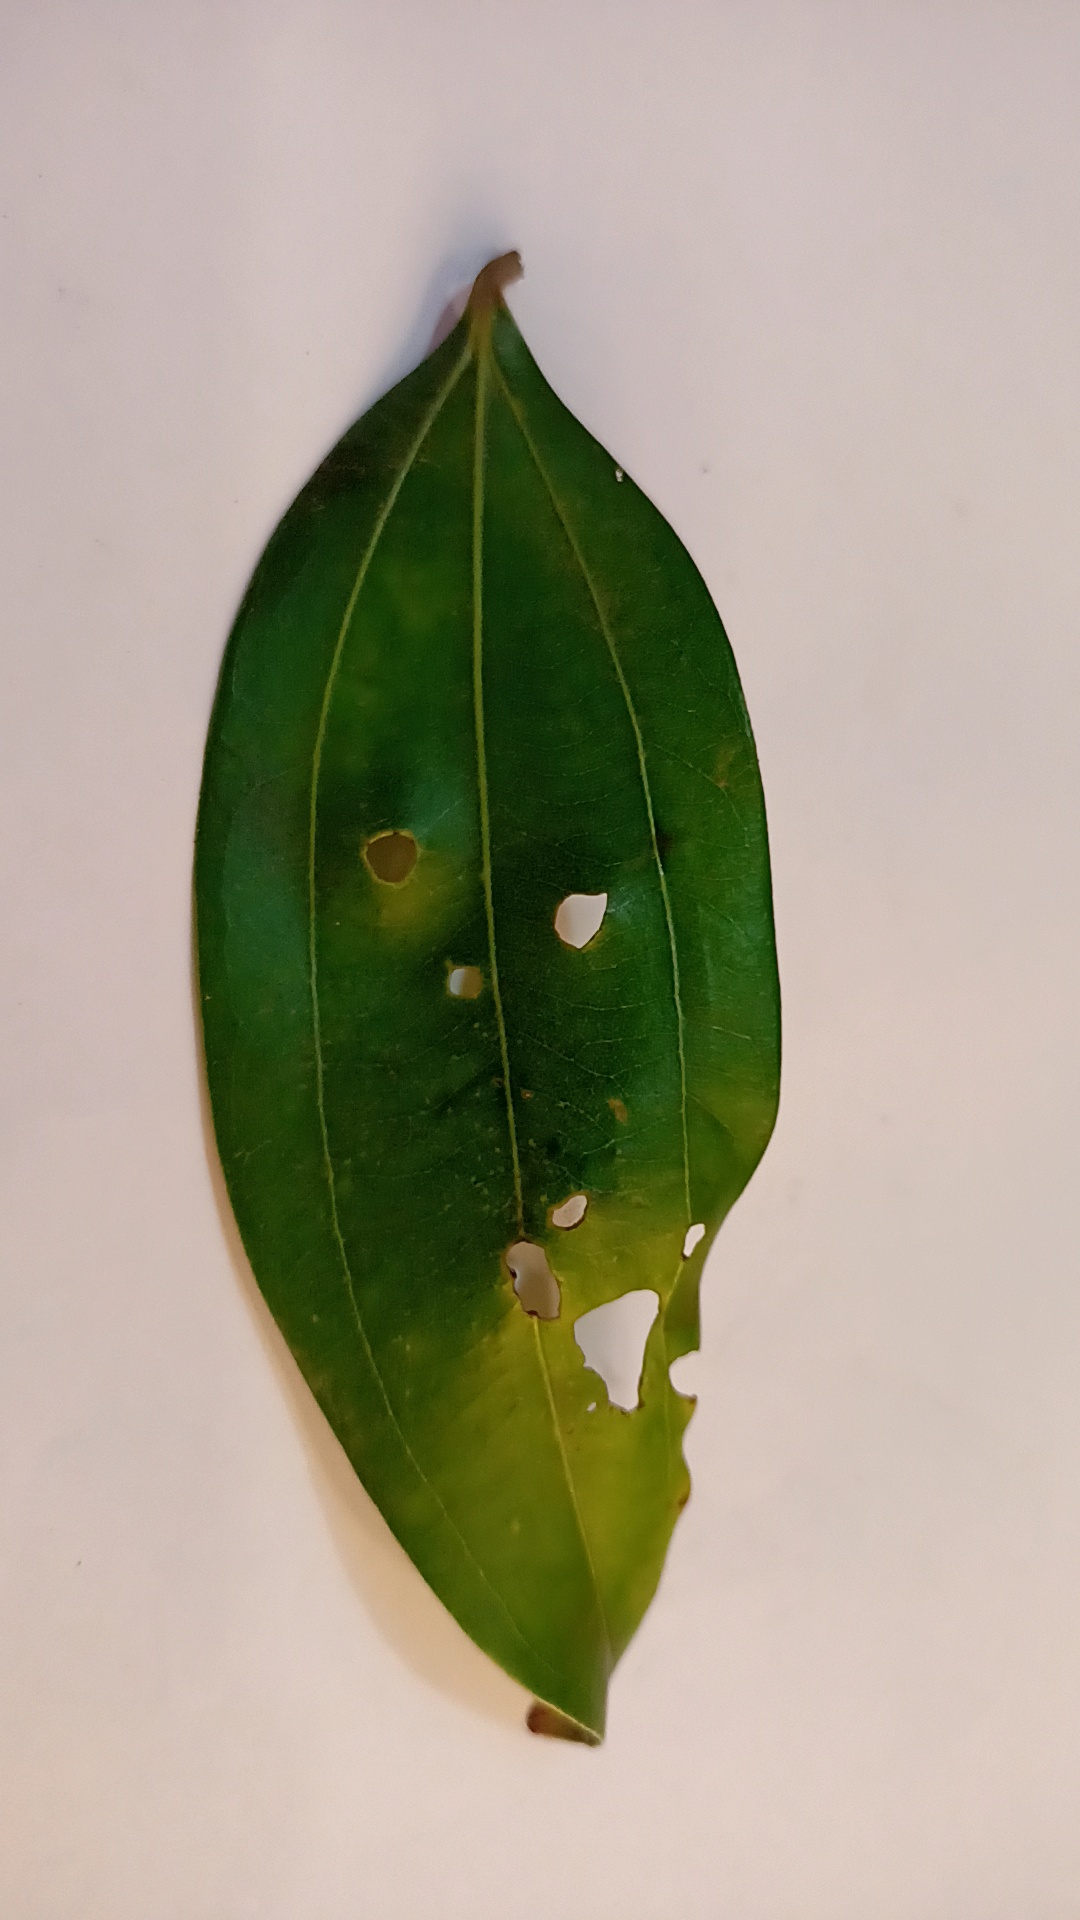
Label: Disease